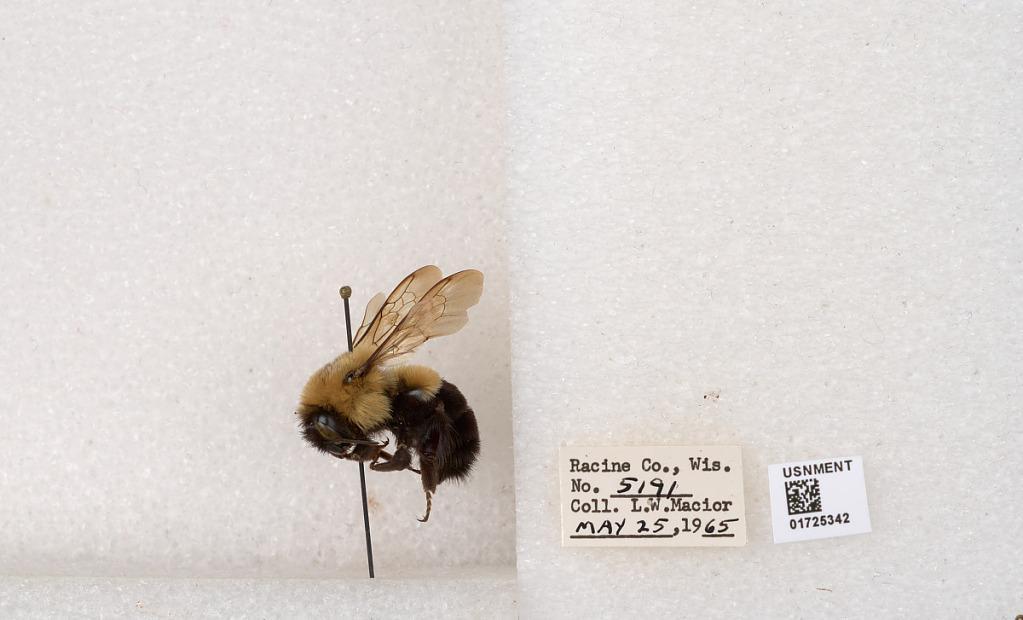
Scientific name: Bombus impatiens Cresson
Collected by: L. Macior
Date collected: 1965-5-25
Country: United States
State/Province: Wisconsin
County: Racine
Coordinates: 42.7299, -87.8123